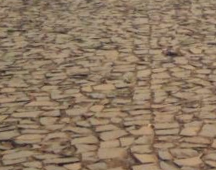
Surface type: sett